Nipah virus outbreaks in Kerala

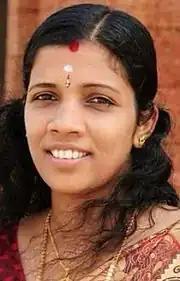

Kerala's efforts to contain the outbreak under health minister K. K. Shailaja, health secretary Rajeev Sadanandan and the district collector were praised by many, including the Kerala High Court and Robert Gallo of the Institute of Human Virology in Baltimore.